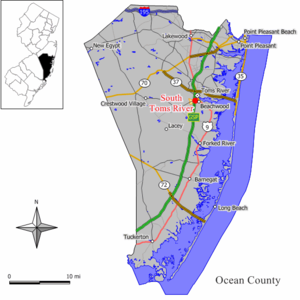
South Toms River est une municipalité américaine située dans le comté d'Ocean au New Jersey.